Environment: lab
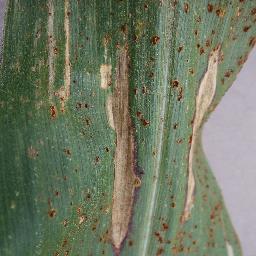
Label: northern_corn_leaf_blight